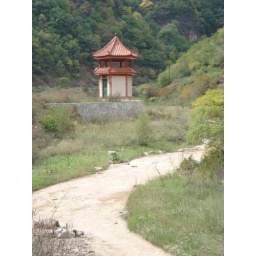
Cool building with a river in the foreground.